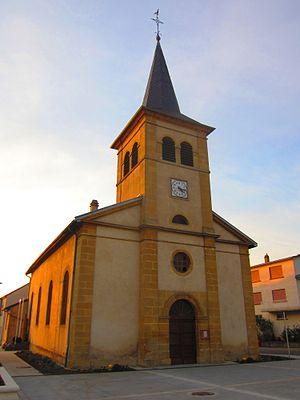
Trémery est une commune française située dans le département de la Moselle, en région Grand Est.